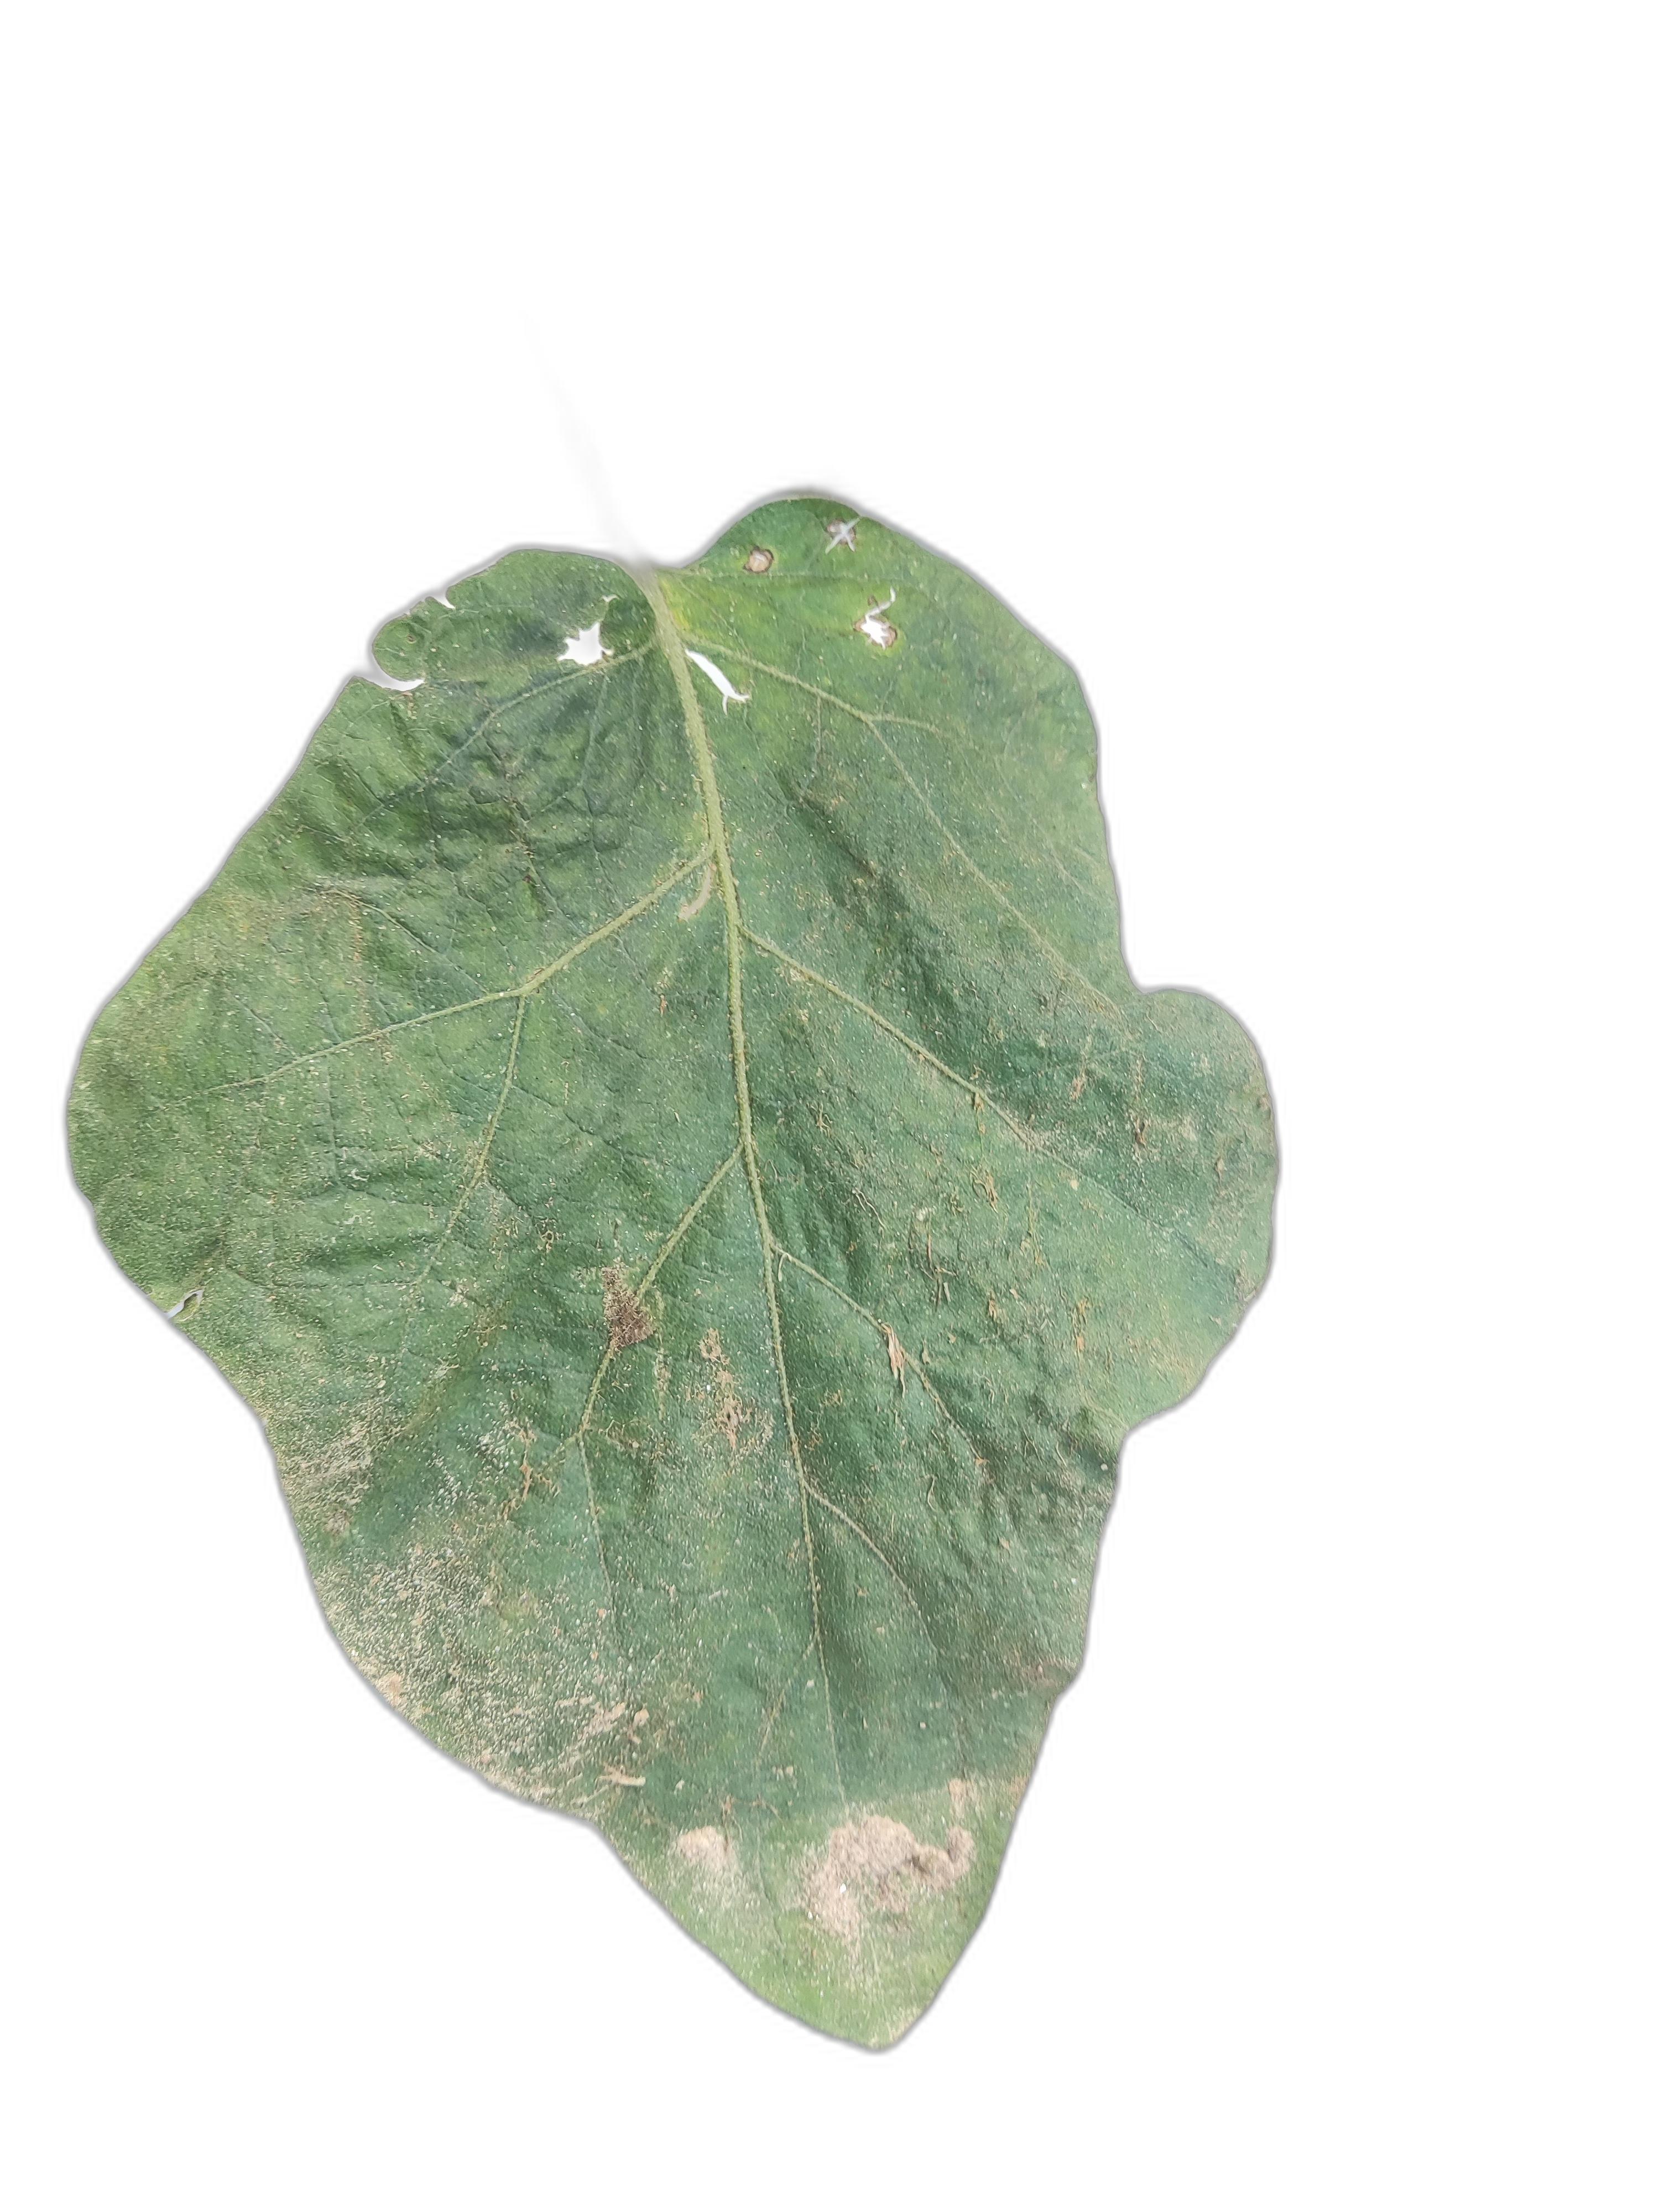
Label: Leaf Spot Disease